Chris Rea

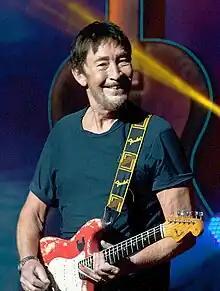
Chris Rea performing in the Warsaw Congress Hall, February 2012

Christopher Anton Rea (born 4 March 1951) is a British rock and blues singer-songwriter and guitarist from Middlesbrough. Known for his distinctive voice and his slide guitar playing, Rea has recorded twenty-five studio albums, two of which topped the UK Albums Chart: "The Road to Hell" in 1989 and its successor, "Auberge", in 1991. He had already become "a major European star by the time he finally cracked the UK Top 10" with the single "The Road to Hell (Part 2)".